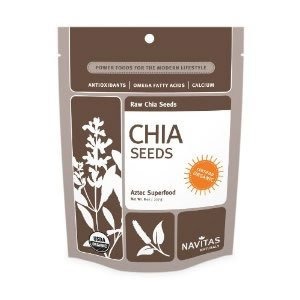
Item Name: SEED CHIA ORG
Bullet Point: Great Product
Value: 1.0
Unit: Ounce

Price: 16.31